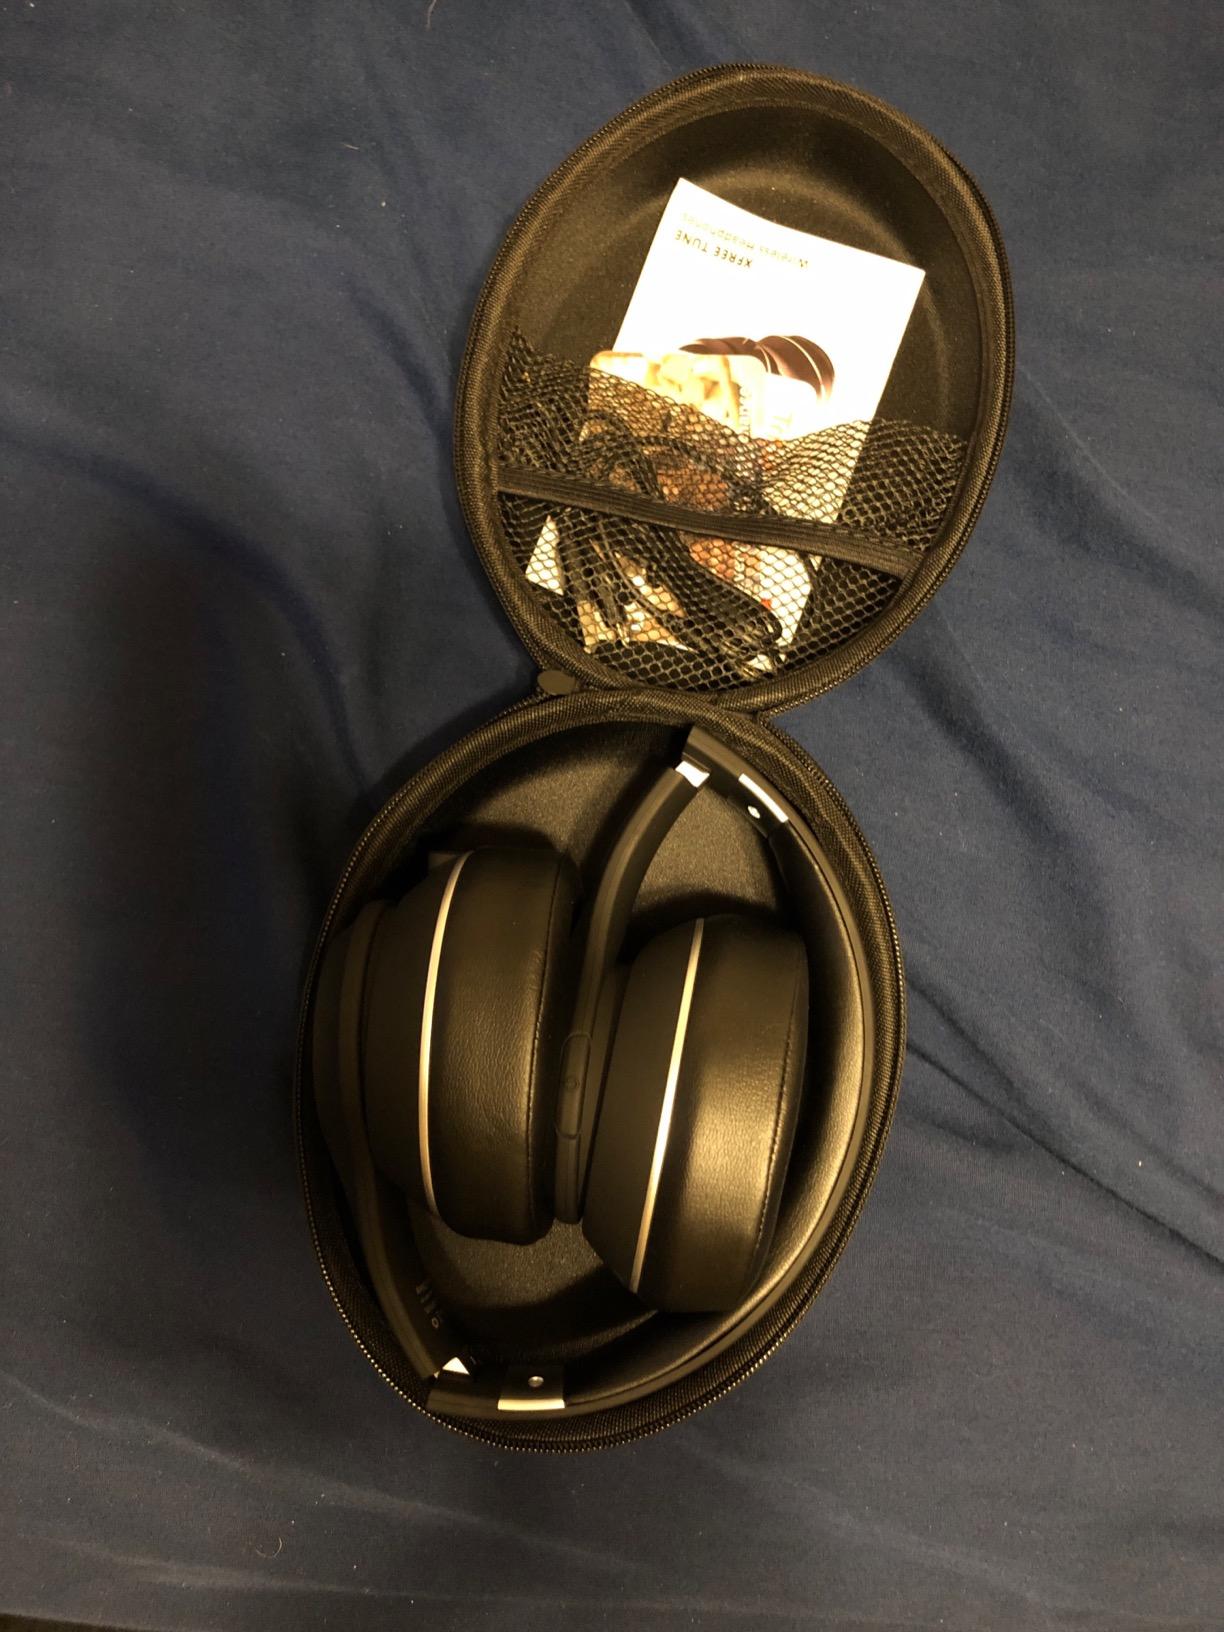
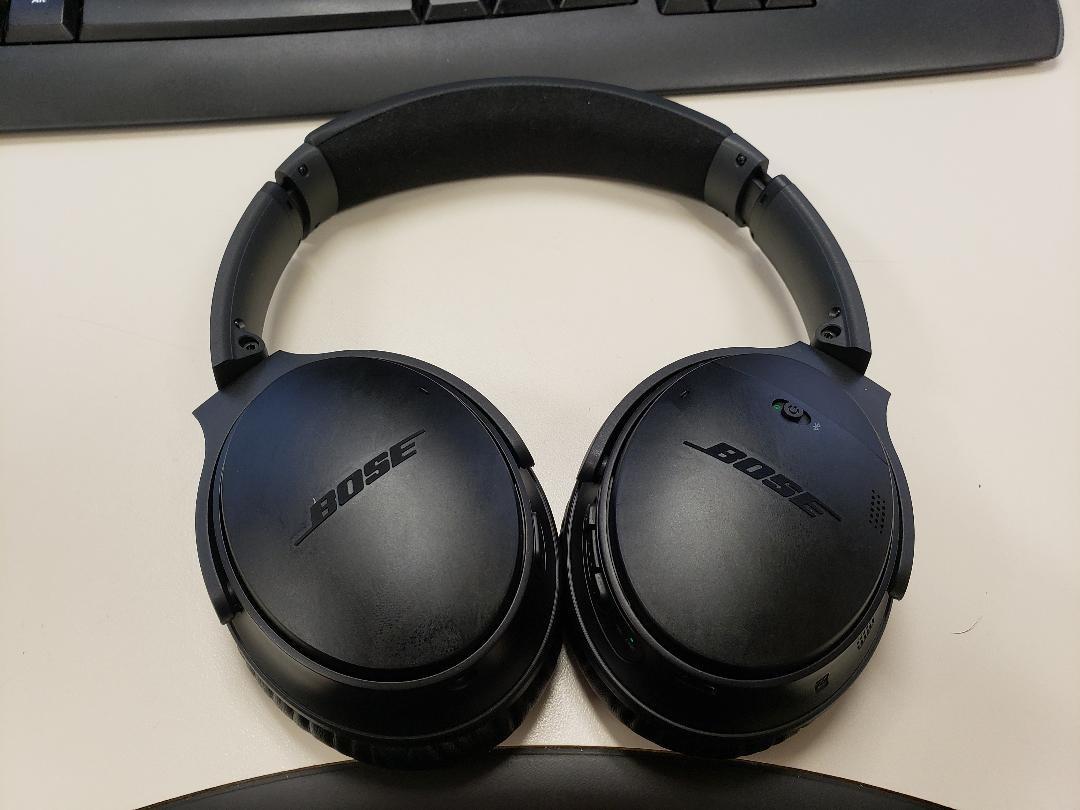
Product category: headphones
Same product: no